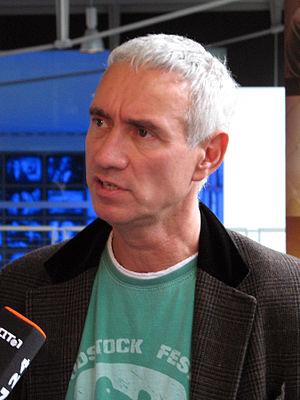
Roland Emmerich [ˈʁoːlant ˈɛməʁɪç] est un réalisateur, producteur et scénariste allemand, né le 10 novembre 1955 à Stuttgart. Ses films ont rapporté plus de 3 milliards de dollars de recettes au box-office mondial.